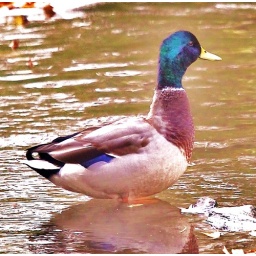
Falltime in the river. Beautiful male Mallard duck in the river near here ! john hoellerich photo. fotogjohnh!